Ted DiBiase Jr.

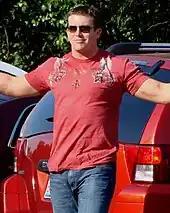
DiBiase at Valparaiso University in August 2008.

In late 2008, DiBiase began filming the movie "The Marine 2", in which he plays the main character, Joe Linwood. "The Marine 2" is a direct-to-DVD-and-Blu-ray project, and was released on December 29, 2009. The film was DiBiase's first acting experience, and he spent six weeks in Thailand for filming. For the movie, DiBiase performed all his own stunts, which resulted in him separating the cartilage between two of his ribs during a fight scene.